Saratoga (film)

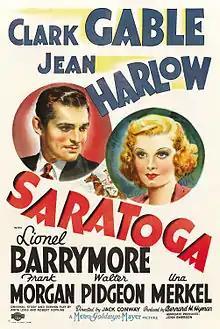
Theatrical poster

Saratoga is a 1937 American romantic comedy film starring Clark Gable and Jean Harlow and directed by Jack Conway. The screenplay was written by Anita Loos. Lionel Barrymore, Frank Morgan, Walter Pidgeon, and Una Merkel appear as featured players; Hattie McDaniel and Margaret Hamilton appear in support. It was the sixth and final film collaboration of Gable and Harlow.